2023 World Ringette Championships

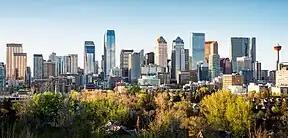
Calgary, Alberta, Canada

The tournament will be contested in Calgary, Alberta, Canada at the Canada Olympic Park (COP), WinSport Event Centre.